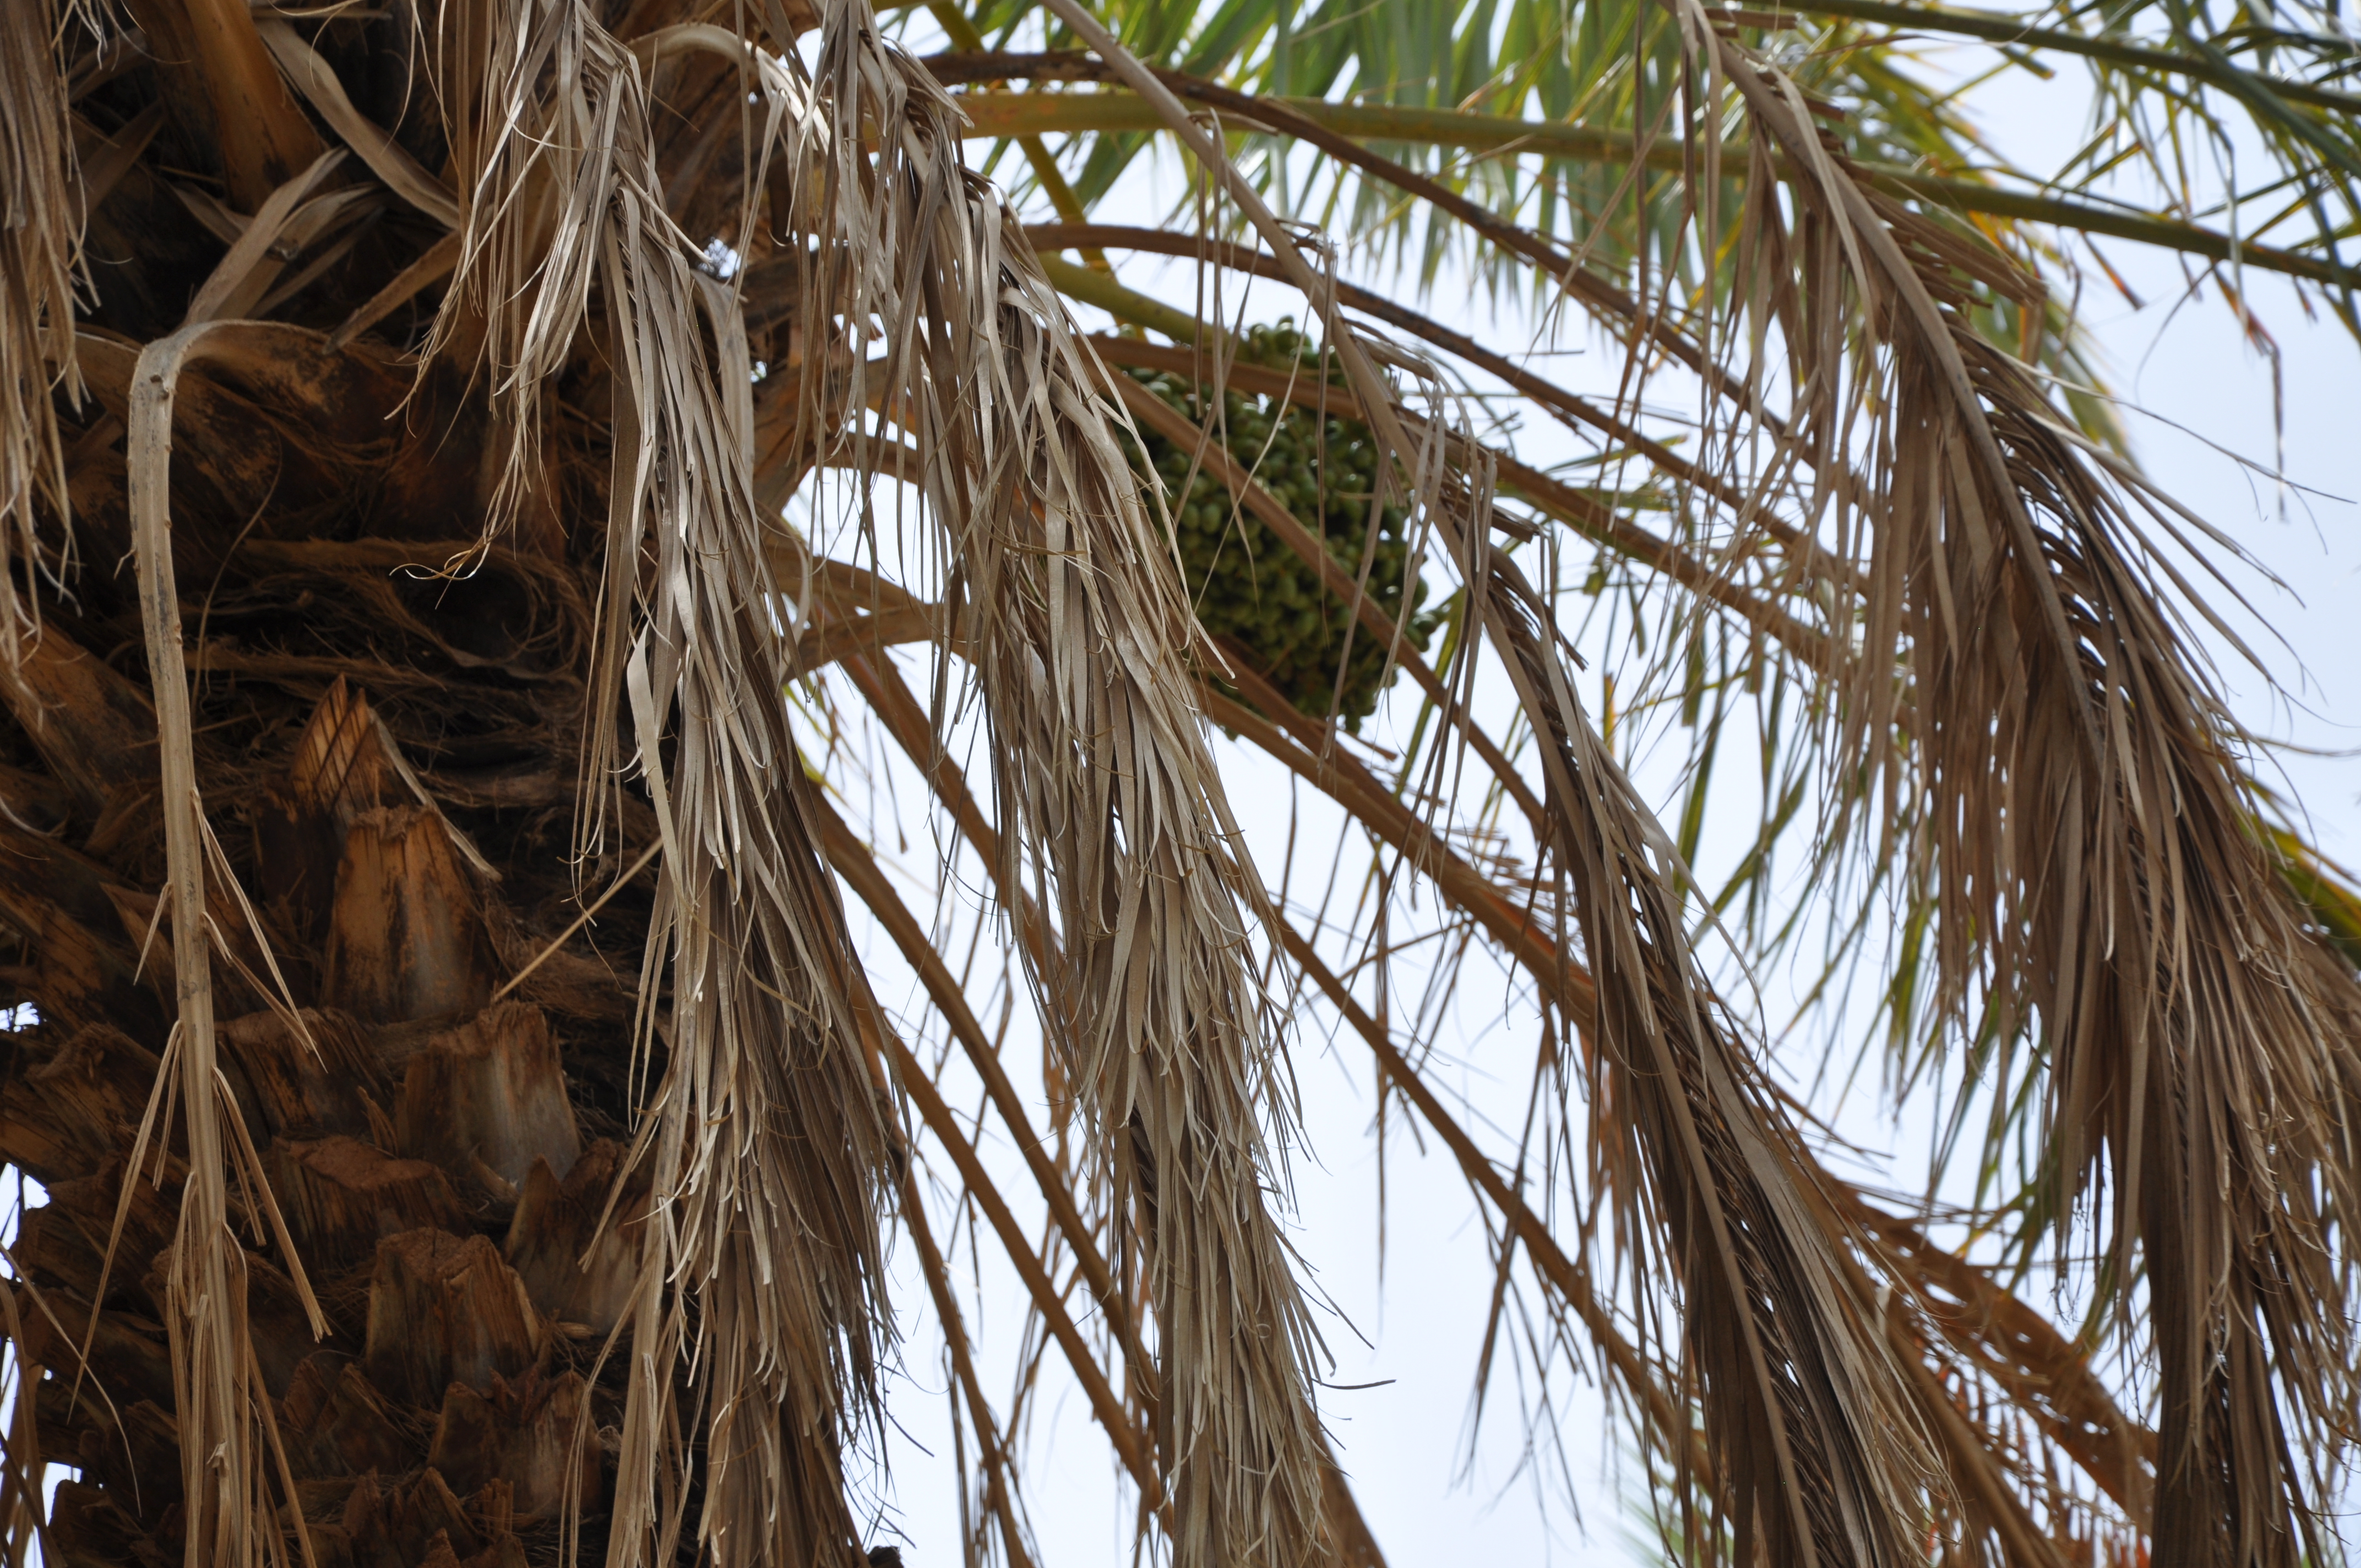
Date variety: bouisthami